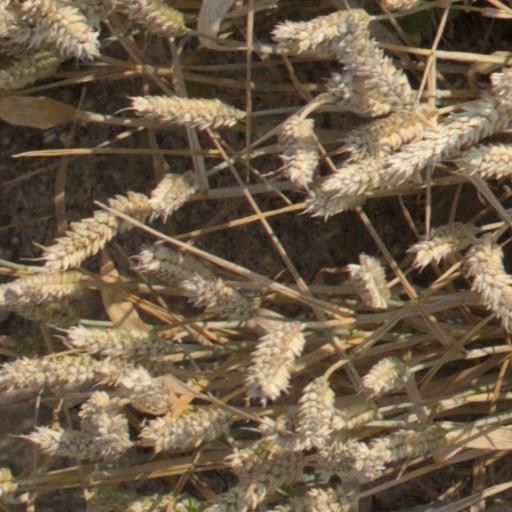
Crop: wheat